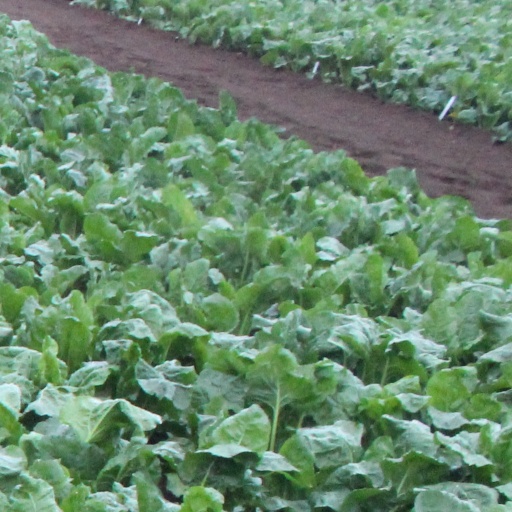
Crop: sugar beet